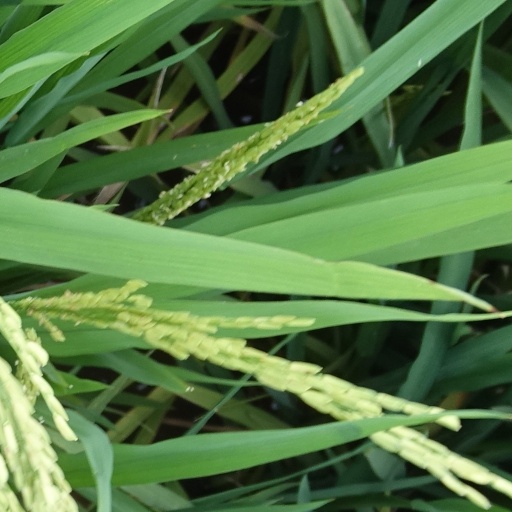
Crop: rice